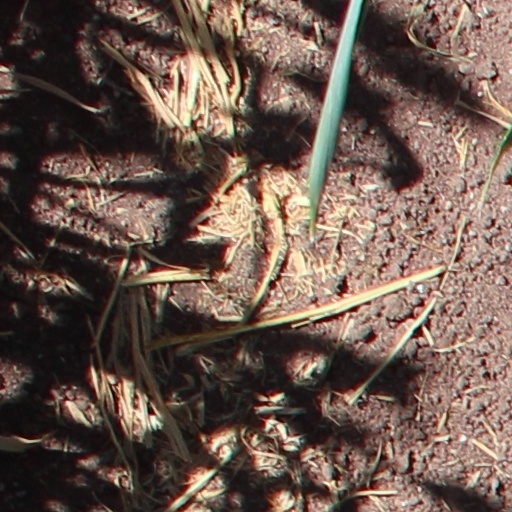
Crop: wheat